2008 Asian Men's Handball Championship

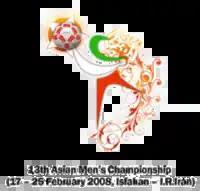

The 2008 Asian Men's Handball Championship was the 13th Asian Championship, which was taking place from 17 to 26 February 2008 in Isfahan, Iran. The championship was held in Isfahan's Pirouzi Arena and acted as the Asian qualifying tournament for the 2009 World Men's Handball Championship in Croatia.